Interstate 73

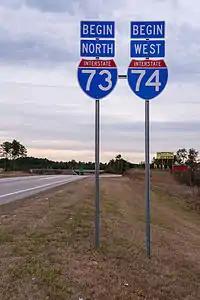
I-73/I-74 beginning near Ellerbe, North Carolina in 2014

In North Carolina, any new construction would require more money than the state had available, but Walter C. Sprouse Jr., executive director of the Randolph County Economic Development Corporation, pointed out that most of the route of I-73 included roads already scheduled for improvements that would make them good enough for interstate designation. A connector between I-77 and US 52 at Mount Airy was planned, and US 52 from Mount Airy to Winston-Salem and US 311 from Winston-Salem to High Point were four-lane divided highways. A US 311 bypass of High Point was planned, which would eventually connect to US 220 at Randleman. I-73 would follow US 220 to Rockingham. Another possibility was following I-40 from Winston-Salem to Greensboro. Congestion on US 52 in Winston-Salem was anticipated to be an issue. The route through High Point was approved in May 1993.